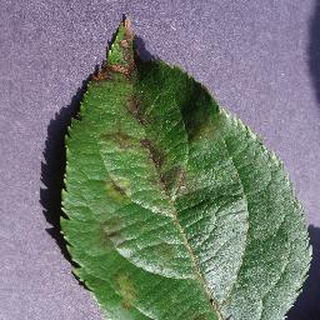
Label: apple_apple_scab